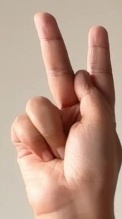
ASL sign: K